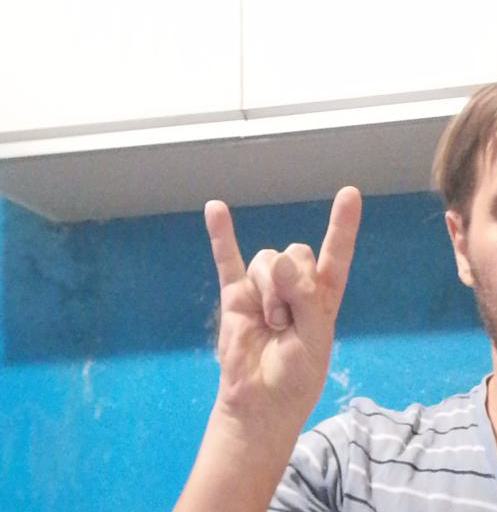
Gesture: rock